Theatre of Pain

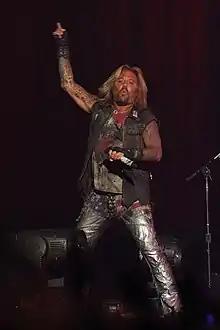
Lead vocalist Vince Neil (pictured in 2011) was dealing with a vehicular manslaughter charge as Mötley Crüe recorded "Theatre of Pain"

"Theatre of Pain" enjoyed tremendous success upon its release in the early summer of 1985. The singles "Smokin' in the Boys Room" and "Home Sweet Home", both of which remained staples of the band's live sets for decades to come, helped the album match the quadruple platinum status of its predecessor, "Shout at the Devil". The album was dedicated to the memory of Nicholas "Razzle" Dingley.